Liepājas tramvajs

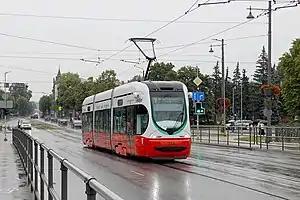
KONČAR TMK 2300 LT on the bridge over the Tirdzniecības kanāls (August 2021)

The first electric tram line in the Baltic states was founded in Liepāja, September 26, 1899. The first nine trams used by the company were made by Herbrand (based in Köln, Germany). The first tram line was built to Karosta.